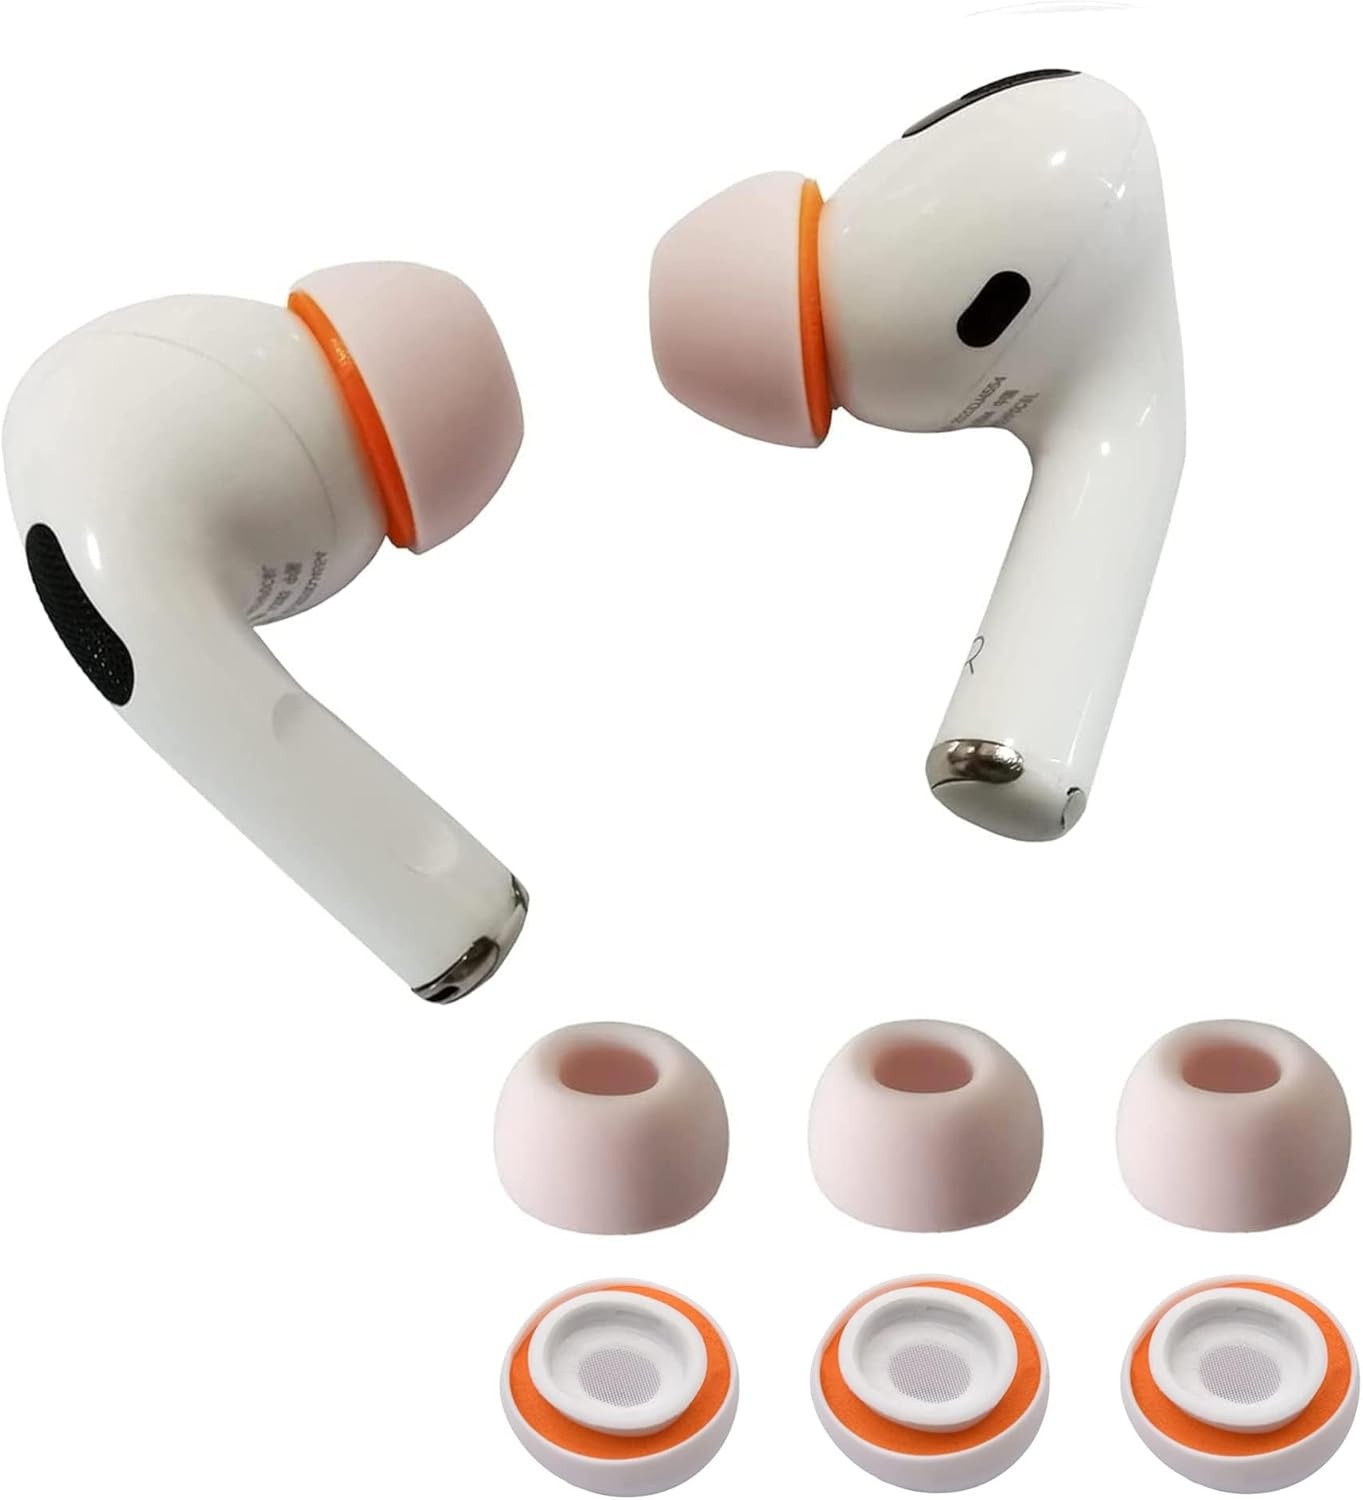
Airpod Pro Ear Tip Memory Foam & Silicone Hybrid Ear Tips, Perfect Noise Reduction, Stays in Your Ears, Ultra-Comfort, Anti-Slip Eartips, Fit in The Charging Case (Orange, Small)
Brand: Kasott
Overview Color : Orange Brand : KASOTT Material : Silicone, memory foam Compatible Devices : AirPods Pro, AirPods Pro 1st and 2nd generation, airpod Item dimensions L x W x H : 1.97 x 0.71 x 2.36 inches About this item Good Noise Reduction：This memory foam and Silicone Hybrid Ear Tips can well block external sound interference. You can immerse yourself in your own world without worrying about being disturbed by others, and enjoy watching movies and listening to music more happily. Exclusive Customization：Made specifically for AirPods Pro 1st and 2nd generation, silicone + memory foam earbuds don't interfere with charging, provide a great sound experience, and adapt to the shape of your ear, making them suitable for different people. Silicone Shield：Durable protective layer over the memory foam from soaking sweat, wax, and oil. The memory foam material has excellent texture and can slowly rebound when pressed, which fits the contour of your ear and better adapts to changes in the environment, providing you with a more comfortable experience. Small Appearance and Simple Installation：This AirPods Pro ear tip is relatively small and cute, and there is a storage box to place it. The snap-on design is simple and easy to understand. Just snap it into the headset for easy installation. Specifications and After Sales：You will get 3 pairs of ear tips from us, you can choose the size you like, if you have any questions feel free to contact us, we are always there.
Category: Electronics > Audio > Audio Accessories > Headphone & Headset Accessories > Headphone Cushions & Tips > Headphone Tips